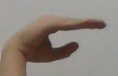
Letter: jeem